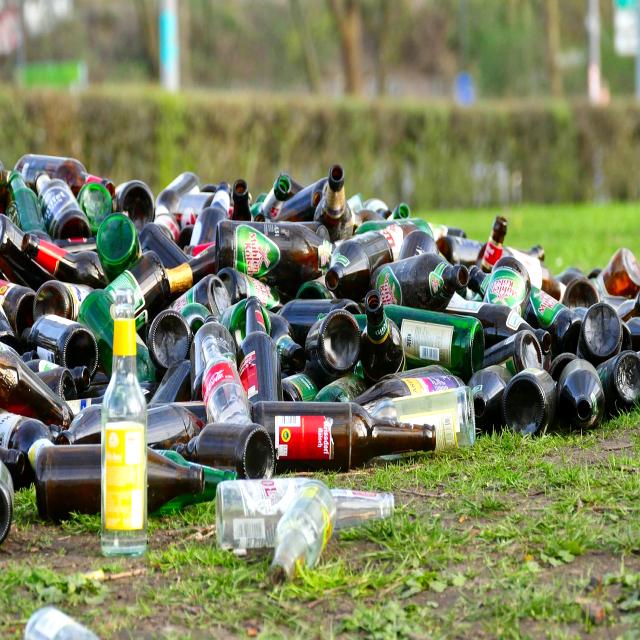
Label: Garbage